Sir John Legard, 1st Baronet

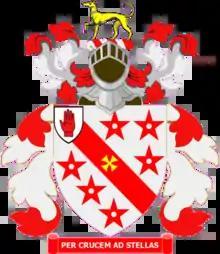
Arms as baronet of Ganton

Sir John Legard, 1st Baronet (1631 – 1 July 1678), of Ganton in Yorkshire, was an English landowner and Member of Parliament.